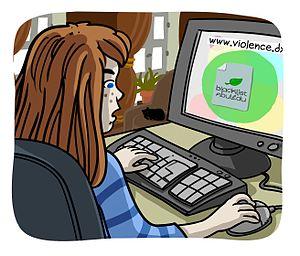
Arnaud Pérat, Censure AbulÉdu à la maison.
AbulÉdu est un espace numérique de travail pour l'éducation et l'éducation populaire, conçu par des enseignants et réalisé en partenariat avec des informaticiens. La solution serveur est destinée à faciliter l’implantation et l’usage d’un réseau informatique dans un établissement scolaire et conçue pour être utilisée au quotidien par des enseignants, sans compétence informatique particulière, en permettant d'utiliser un matériel hétérogène. Elle intègre tous les outils de base, préconfigurés pour une utilisation en réseau dans une école : intranet, navigateur, courrier électronique, traitement de texte et d’images, publication instantanée sur l’intranet, outils de bureautique et logiciels pédagogiques...